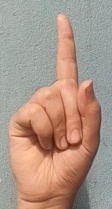
ASL sign: 1